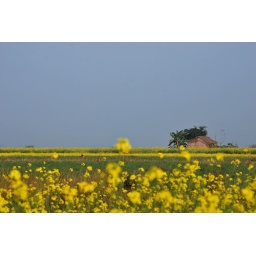
house within yellow